Tell No One (2019 film)

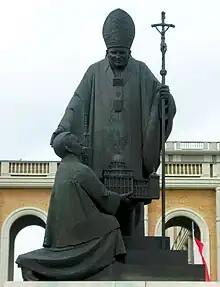
A monument depicting Pope John Paul II with priest Eugeniusz Makulski, which was removed in June 2019

Both the announcement of the making of the film and its premiere was widely commented in the Polish media and social networking sites, as well as abroad.